Elisa Montessori

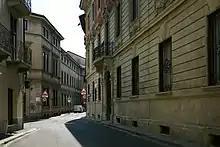
Via Cappuccio in Milan, where Montessori lived with her husband

In 1955 Montessori won a student grant to go to Paris, but decided to stay in Rome after her meeting with scientist Mario Tchou, who became her husband the same year. Montessori and Tchou moved to Milan and had two daughters. Their house in Milan on Via Cappuccio was designed by the architect Ettore Sottsass"." Sotsass and Tchou were friends through their involvement on the Olivetti Elea project. Following the sudden death of Tchou in a car accident while on his way to Olivetti's headquarters in Ivrea in 1961, Montessori relocated to Rome. She would later remarry with Costantino Dardi, an architect, and had a third daughter.